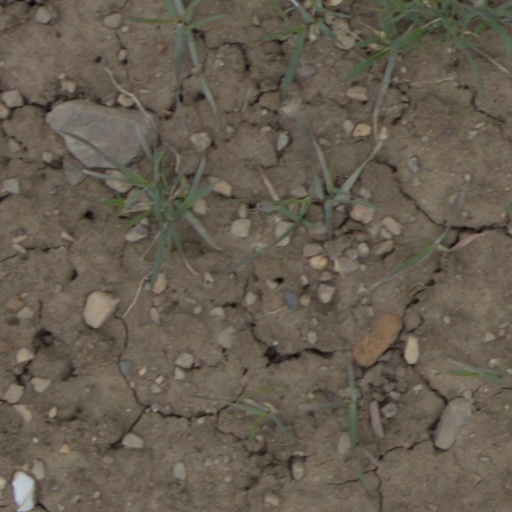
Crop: wheat